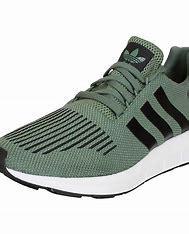
Brand: Adidas
Model: Swift Run